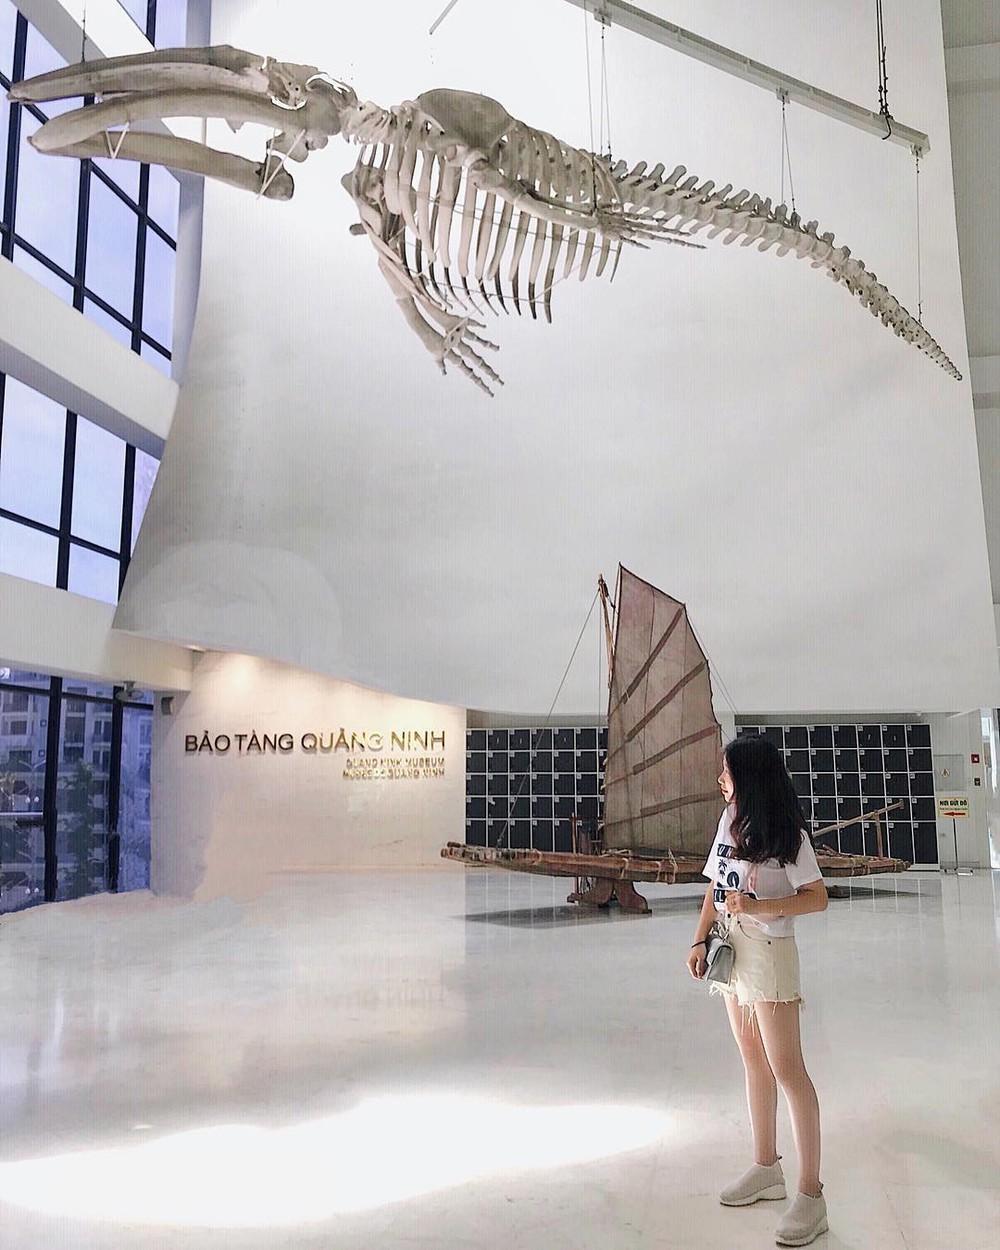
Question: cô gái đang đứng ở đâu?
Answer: bảo tàng quảng ninh